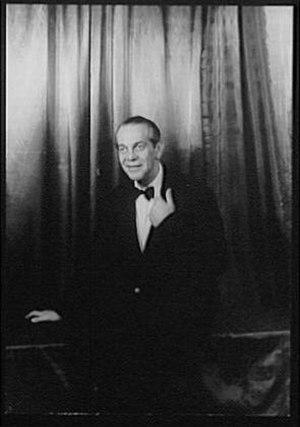
Raymond Massey est un acteur américain, né le 30 août 1896 à Toronto au Canada, et mort le 29 juillet 1983 à Los Angeles en Californie.